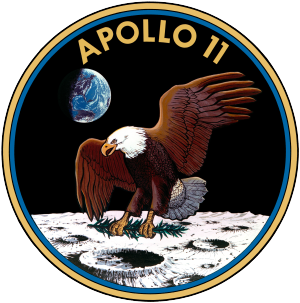
Emblème de la mission spatiale américaine Apollo 11, la première au cours de laquelle deux hommes ont posé le pied sur la Lune, le 21 juillet 1969.
Apollo 11 est une mission du programme spatial américain Apollo au cours de laquelle, pour la première fois, des hommes marchent sur la Lune, le 21 juillet 1969, à 2 h 56 UTC. L'agence spatiale américaine, la NASA, remplit ainsi l'objectif fixé par le président John F. Kennedy en 1961 de poser un équipage sain et sauf sur la Lune avant la fin des années 1960 dans le but de démontrer la supériorité des États-Unis sur l'Union soviétique mise à mal par les succès soviétiques au début de l'ère spatiale dans le contexte de la guerre froide qui oppose ces deux pays. Ce défi est lancé alors que la NASA n'a pas encore placé en orbite un seul astronaute. Grâce à une mobilisation de moyens humains et financiers considérables, l'agence spatiale rattrape puis dépasse le programme spatial soviétique.
Le dollar Eisenhower est une pièce d'un dollar émise par la United States Mint entre 1971 et 1978. C'est la première pièce de cette valeur émise par la Mint depuis la pièce de 1 dollar américain Peace dont la frappe s'est terminée en 1935. Elle représente le général et président Dwight D. Eisenhower qui apparait sur l'avers. La pièce a été gravée par Frank Gasparro.
Michael Collins est un militaire, pilote d'essai, astronaute, haut fonctionnaire, cadre et homme d'affaires américain né le 31 octobre 1930 à Rome en Italie.
Un insigne de mission spatiale est une reproduction en tissu de l'emblème d'une mission spatiale porté par les astronautes et autres personnels affiliés à cette mission. Il est généralement exécuté sous la forme d'un écusson brodé. Le terme « insigne spatial » s'applique principalement à un emblème conçu pour une mission spatiale habitée. Traditionnellement, il est porté sur la combinaison spatiale que les astronautes et les cosmonautes portent lorsqu'ils sont lancés dans l'espace. Les insignes de mission ont été adoptés par l'équipage et le personnel de nombreuses autres entreprises spatiales, publiques et privées.
Buzz Aldrin, né Edwin Eugene Aldrin Jr., le 20 janvier 1930 à Glen Ridge dans le New Jersey aux États-Unis, est un militaire, pilote d'essai, astronaute et ingénieur américain. Il effectue trois sorties dans l'espace en tant que pilote de la mission Gemini 12 de 1966 et, en tant que pilote du module lunaire Apollo de la mission Apollo 11 de 1969, il est, avec le commandant de la mission Neil Armstrong, l'un des deux premiers humains à marcher sur la Lune.